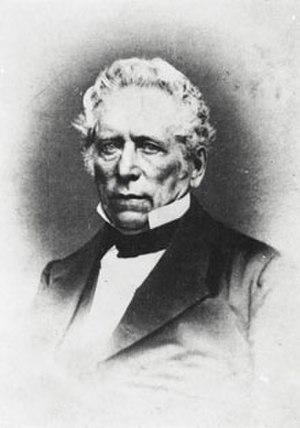
Jacques-Antoine Moerenhout, né le 17 janvier 1796 à Ekeren alors département français des Deux-Nèthes en Belgique et mort le 11 juillet 1879 à Los Angeles en Californie, est un commerçant, un explorateur, un ethnologue et un diplomate franco-belge. Il joua un rôle crucial dans l'établissement de la souveraineté française sur les territoires de Polynésie en 1842.